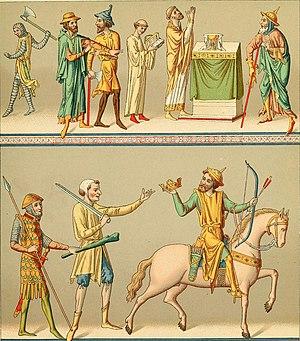
Le quatrième concile œcuménique du Latran est le douzième concile œcuménique de l'Église catholique. Il s'est tenu au Latran en 1215 sur l'initiative du pape Innocent III. Le concile Latran IV marque l'apogée de la chrétienté médiévale et de la papauté après l'effort de renouveau inauguré, 150 ans plus tôt, par les réformateurs du XIᵉ siècle. Pendant les trois semaines que dure le concile, du 11 au 30 novembre 1215, de nombreuses décisions sont prises qui renforcent l'emprise du Saint-Siège sur la chrétienté occidentale.